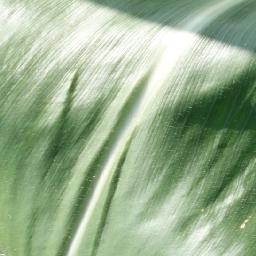
Label: Corn___healthy